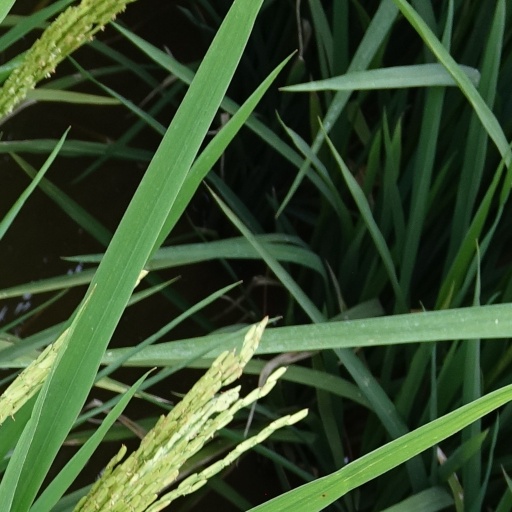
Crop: rice